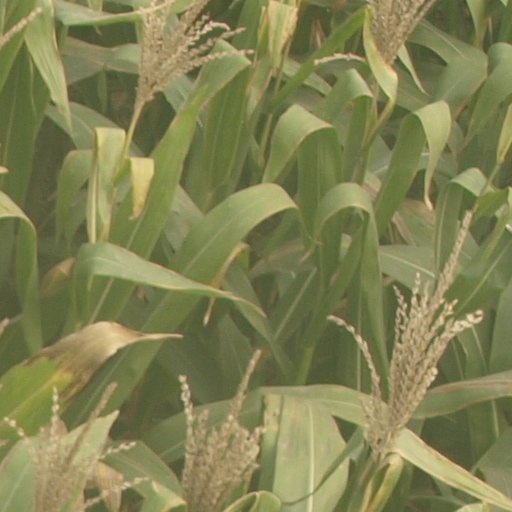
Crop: maize; corn